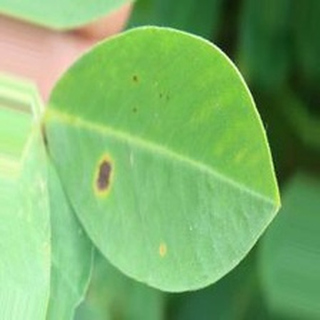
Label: groundnut_early_leaf_spot